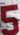
Number: 5